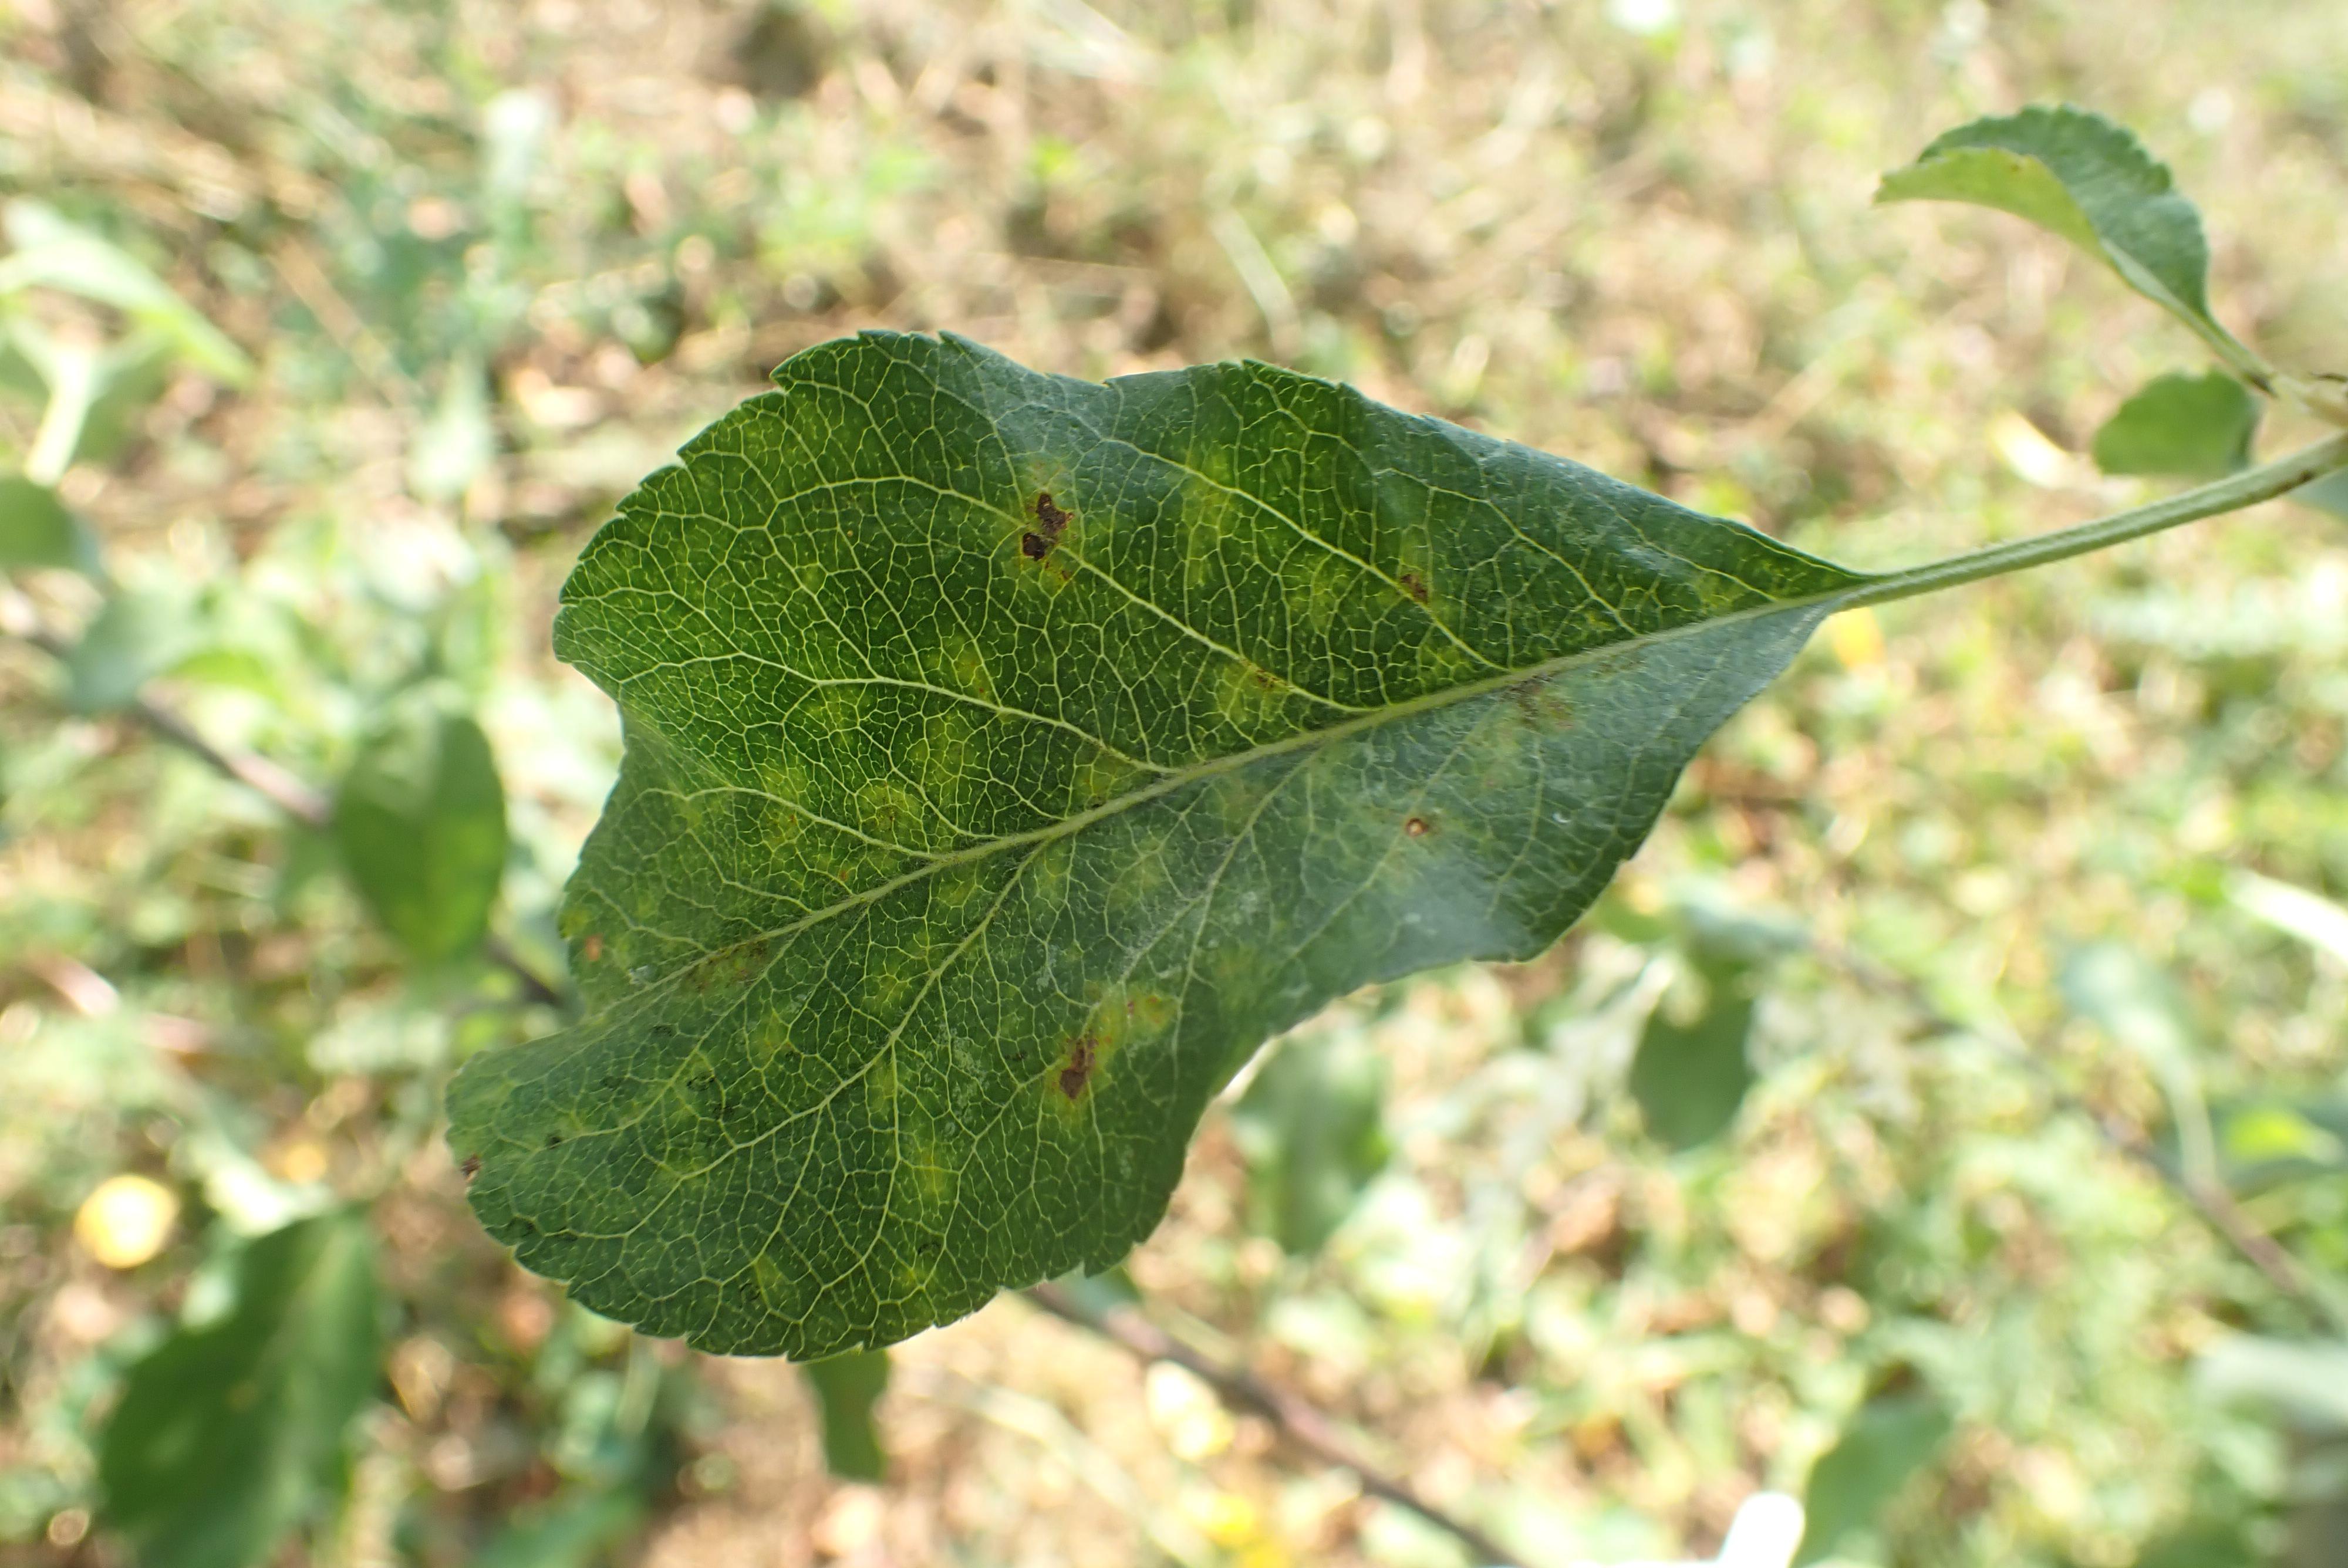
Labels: scab